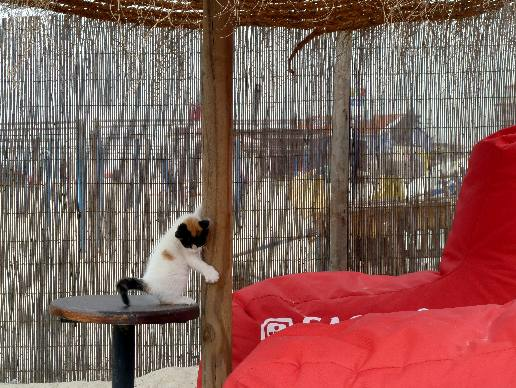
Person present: No